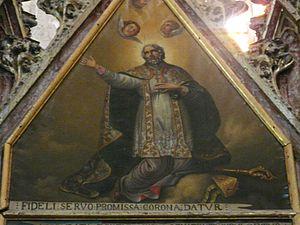
Détail du panneau nord du tombeau de saint Bertrand, cathédrale Notre-Dame, Saint-Bertrand-de-Comminges, Haute-Garonne, France.